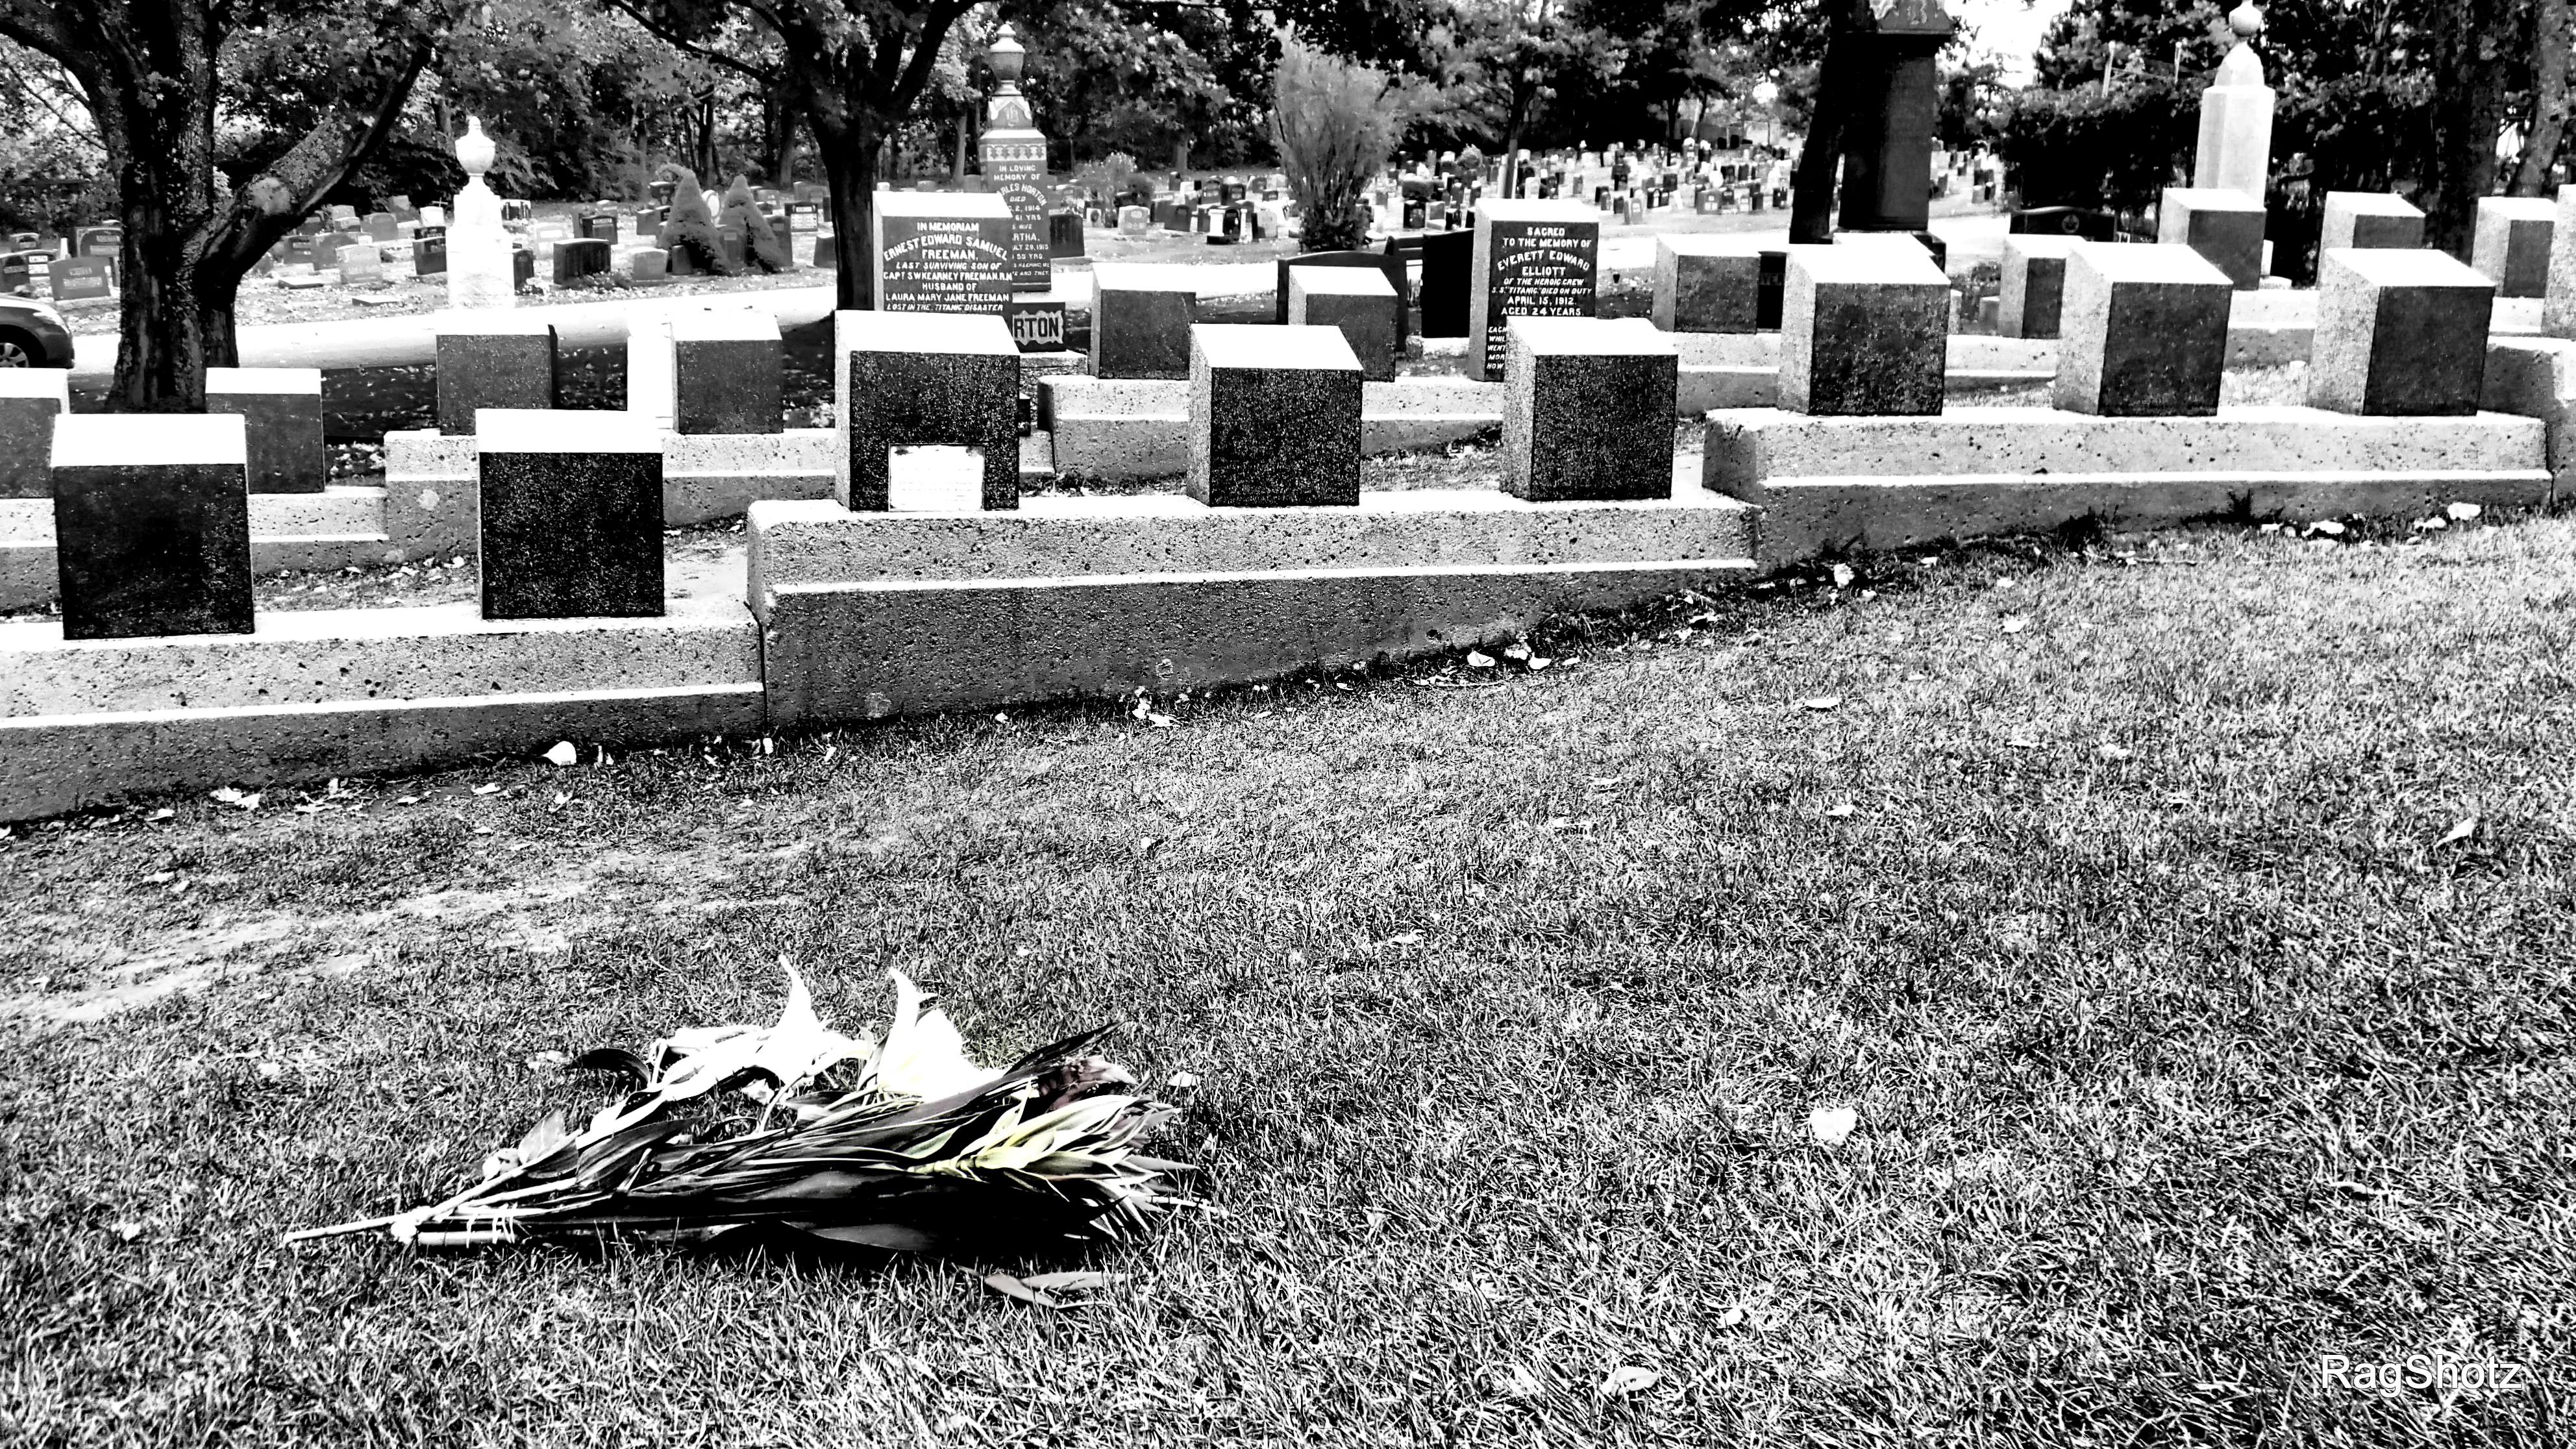
black and white, cemetery, monochrome, grave, memorial, headstone, monochrome photography, ancient history, geographical feature